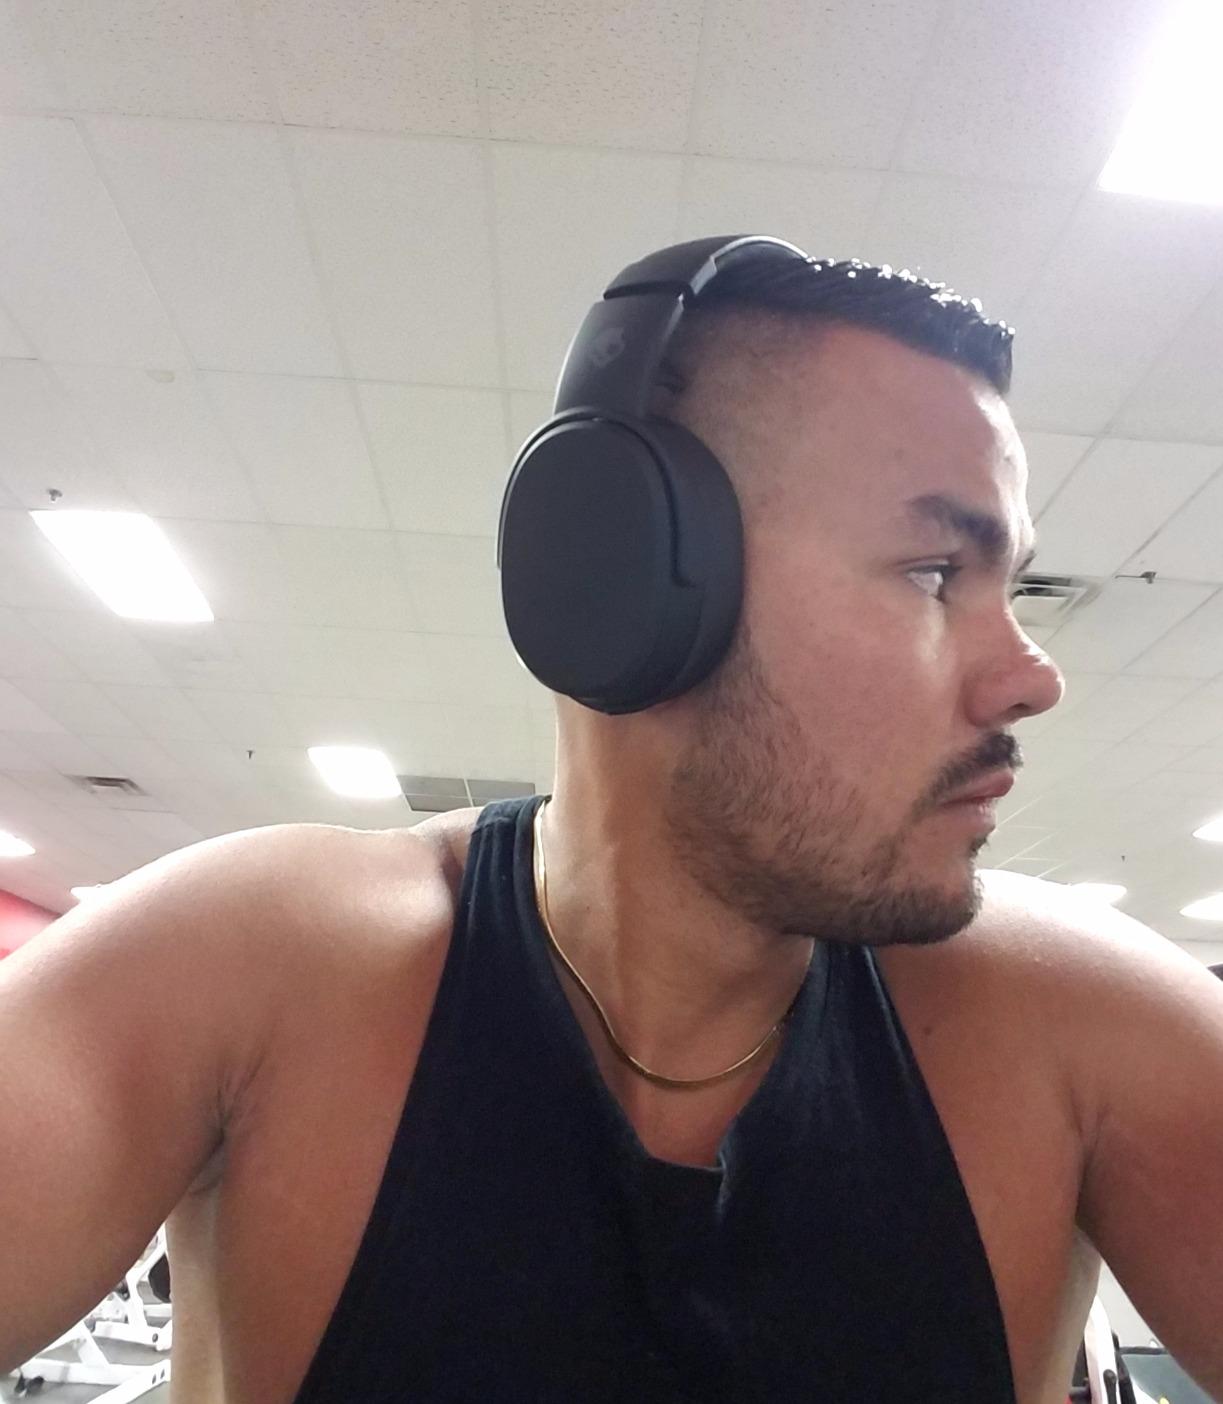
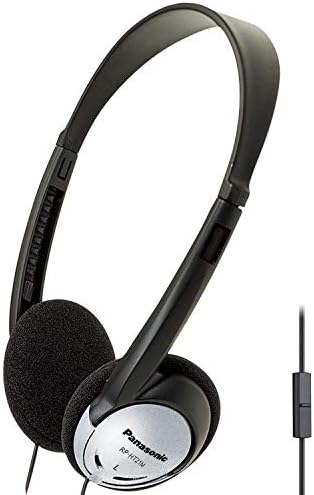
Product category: headphones
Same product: no